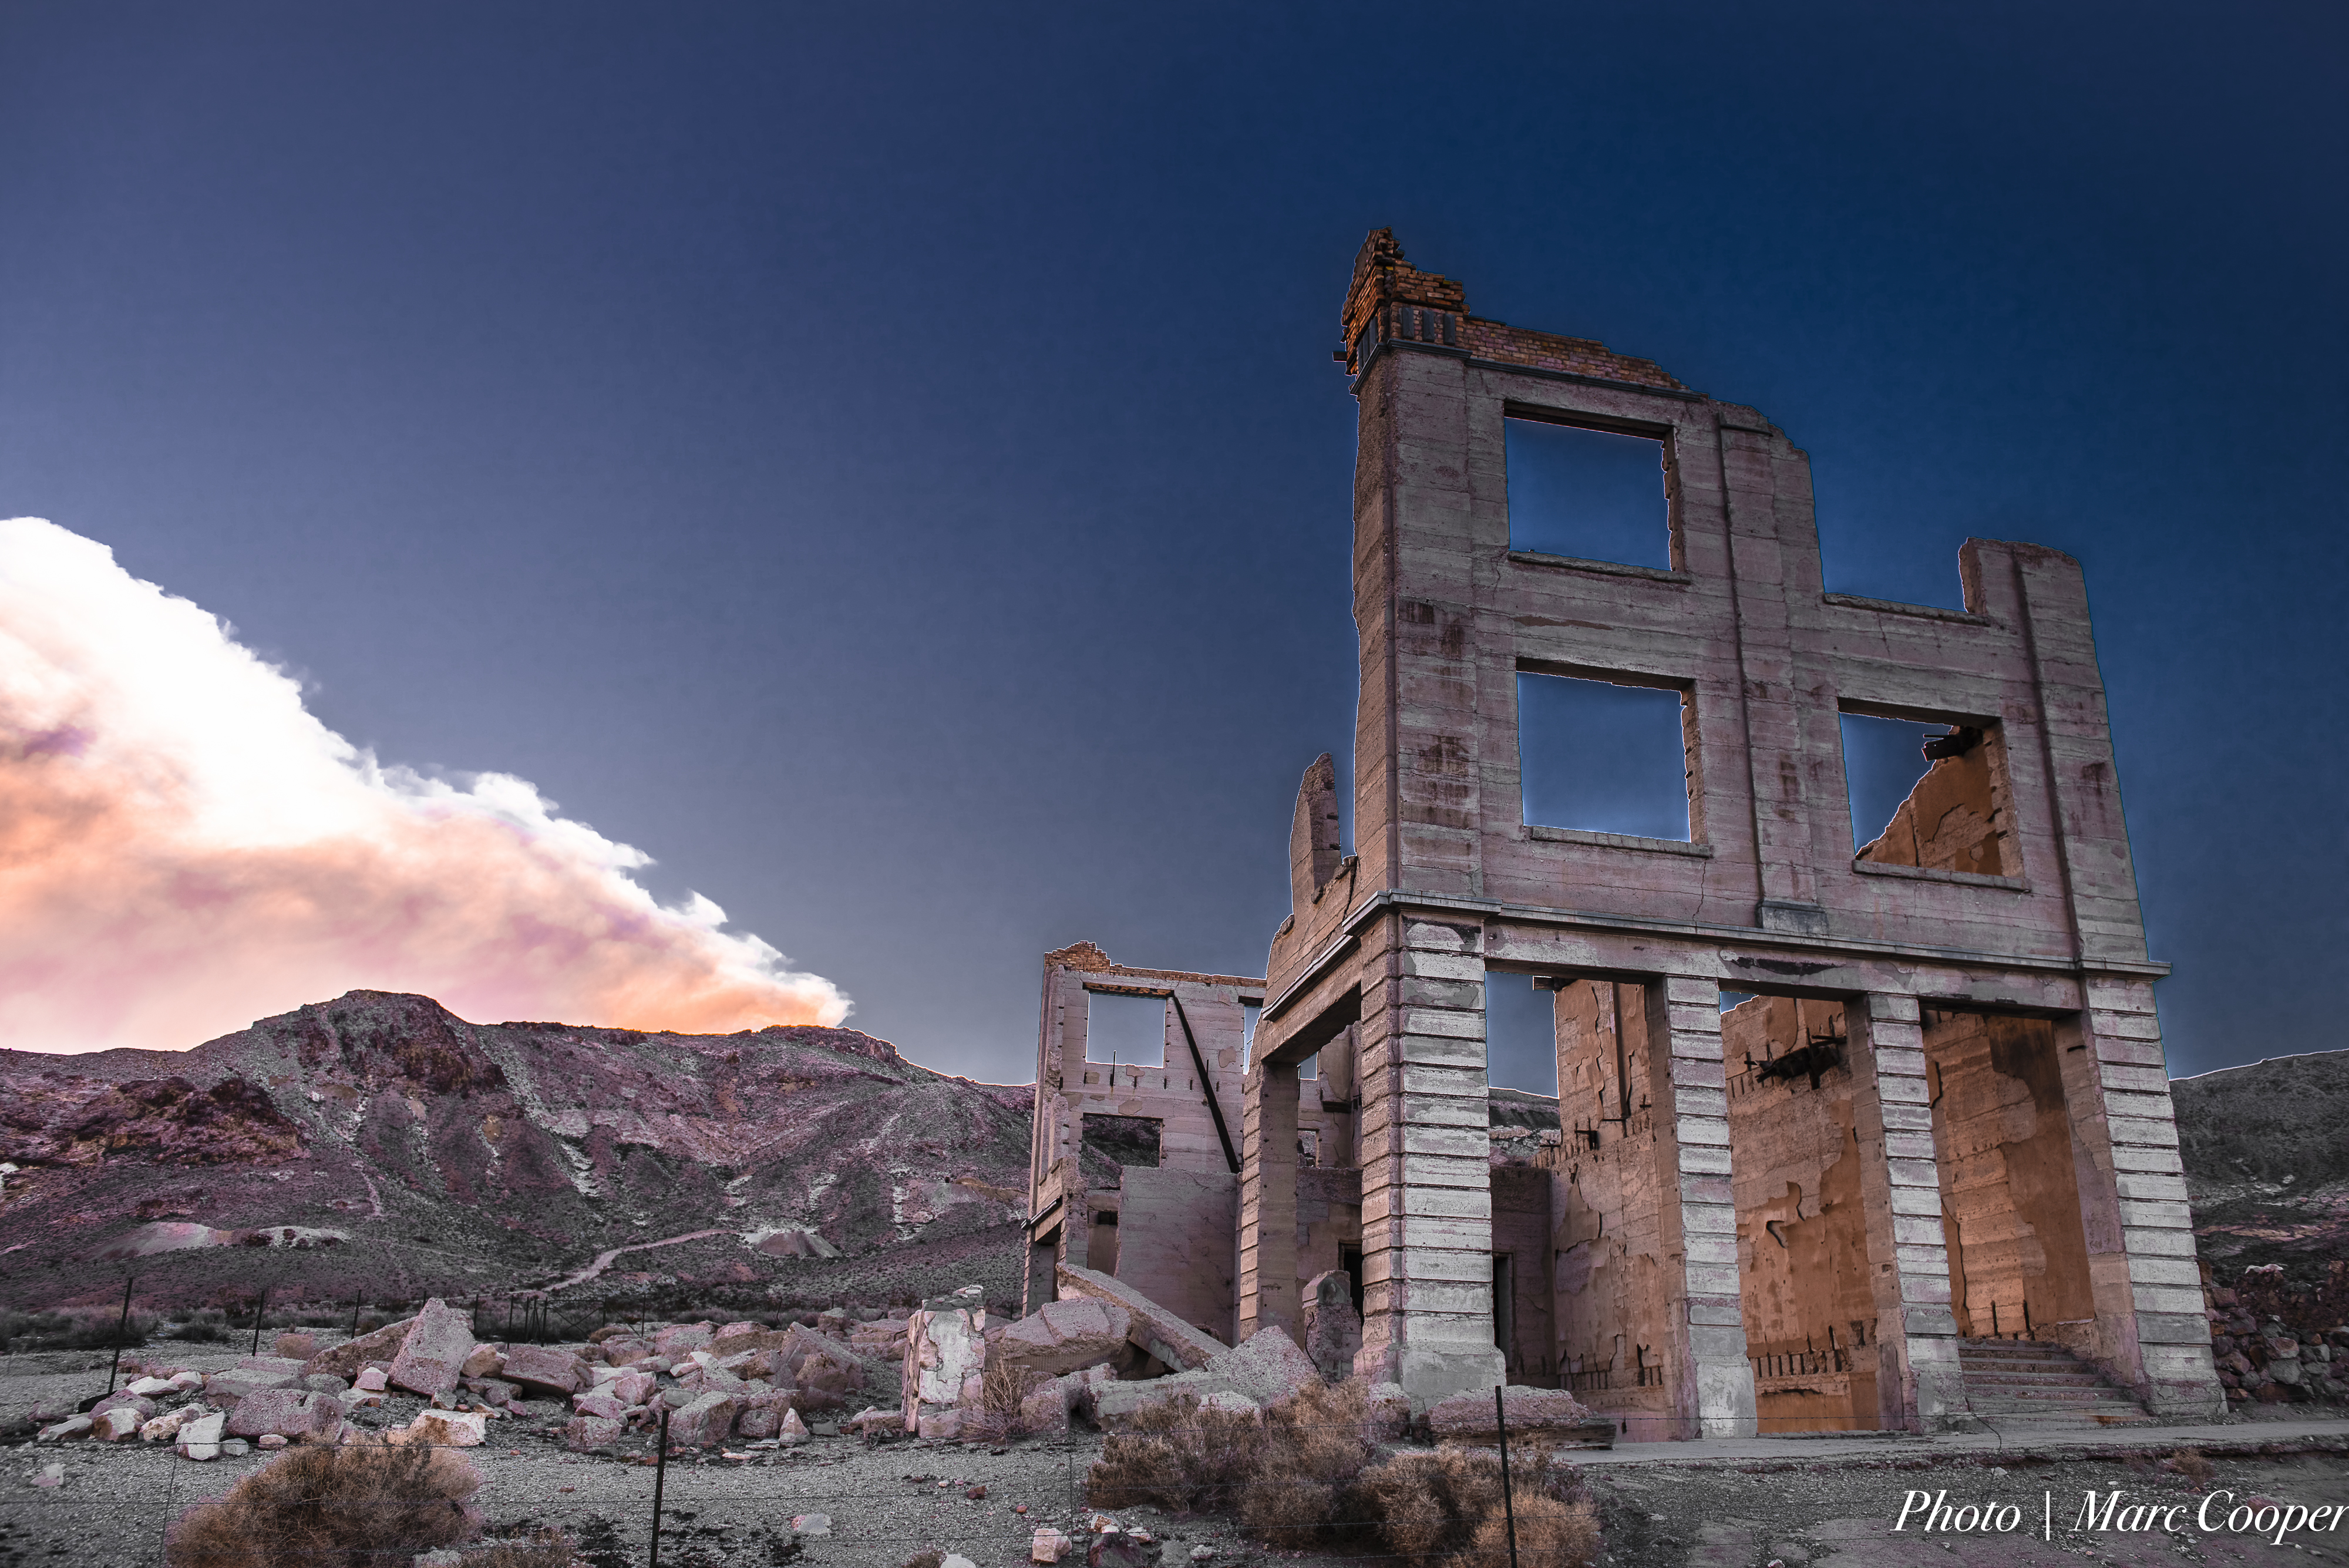
landscape, rock, mountain, cloud, architecture, sky, sunset, house, town, hour, golden, tower, landmark, nikon, outdoors, hdr, clouds, colors, ruins, bright, ghost, d810, rhyolitenevada, infrared